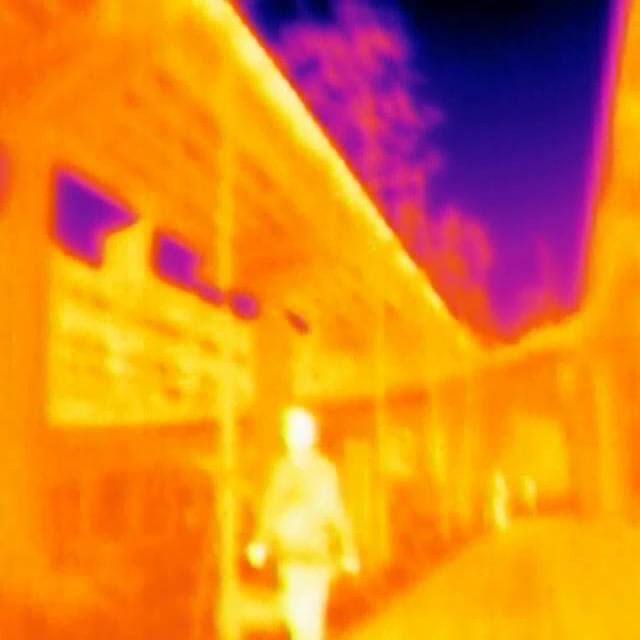
Detected objects:
label: person
label: person